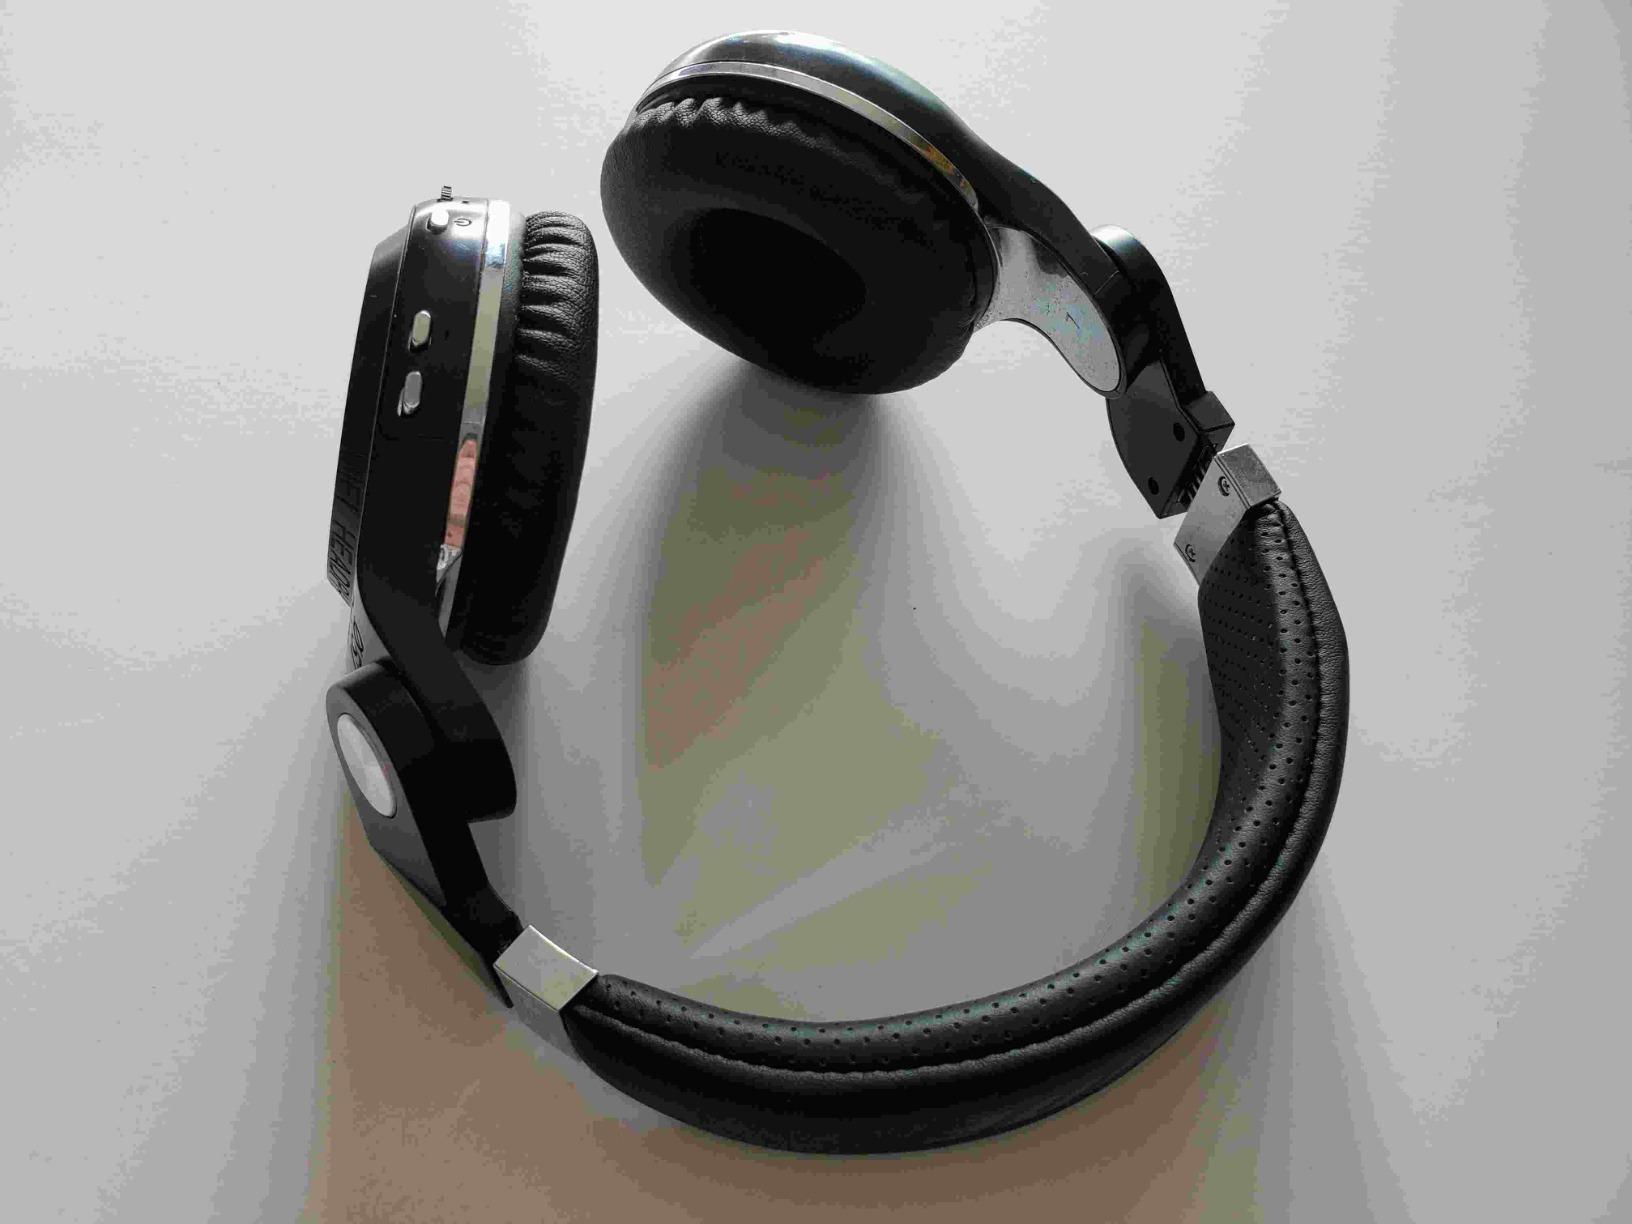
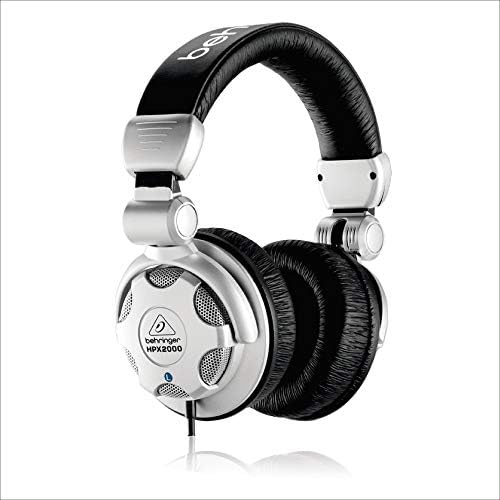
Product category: headphones
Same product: no